Kathinka Zitz-Halein

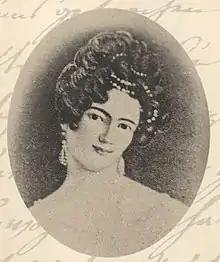
Kathinka Zitz-Halein

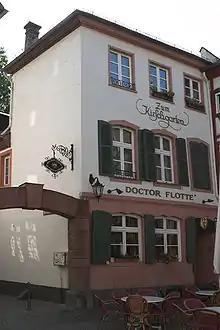
Kathinka Zitz-Halein birthplace in Mainz

Kathinka Zitz ("née" Halein; November 4, 1801March 8, 1877) was a German poet, short story writer, journalist, translator and novelist who has been called "the poet laureate of the German Revolution".